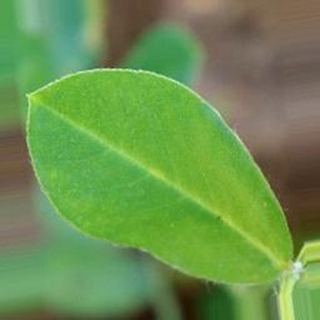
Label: healthy_groundnut